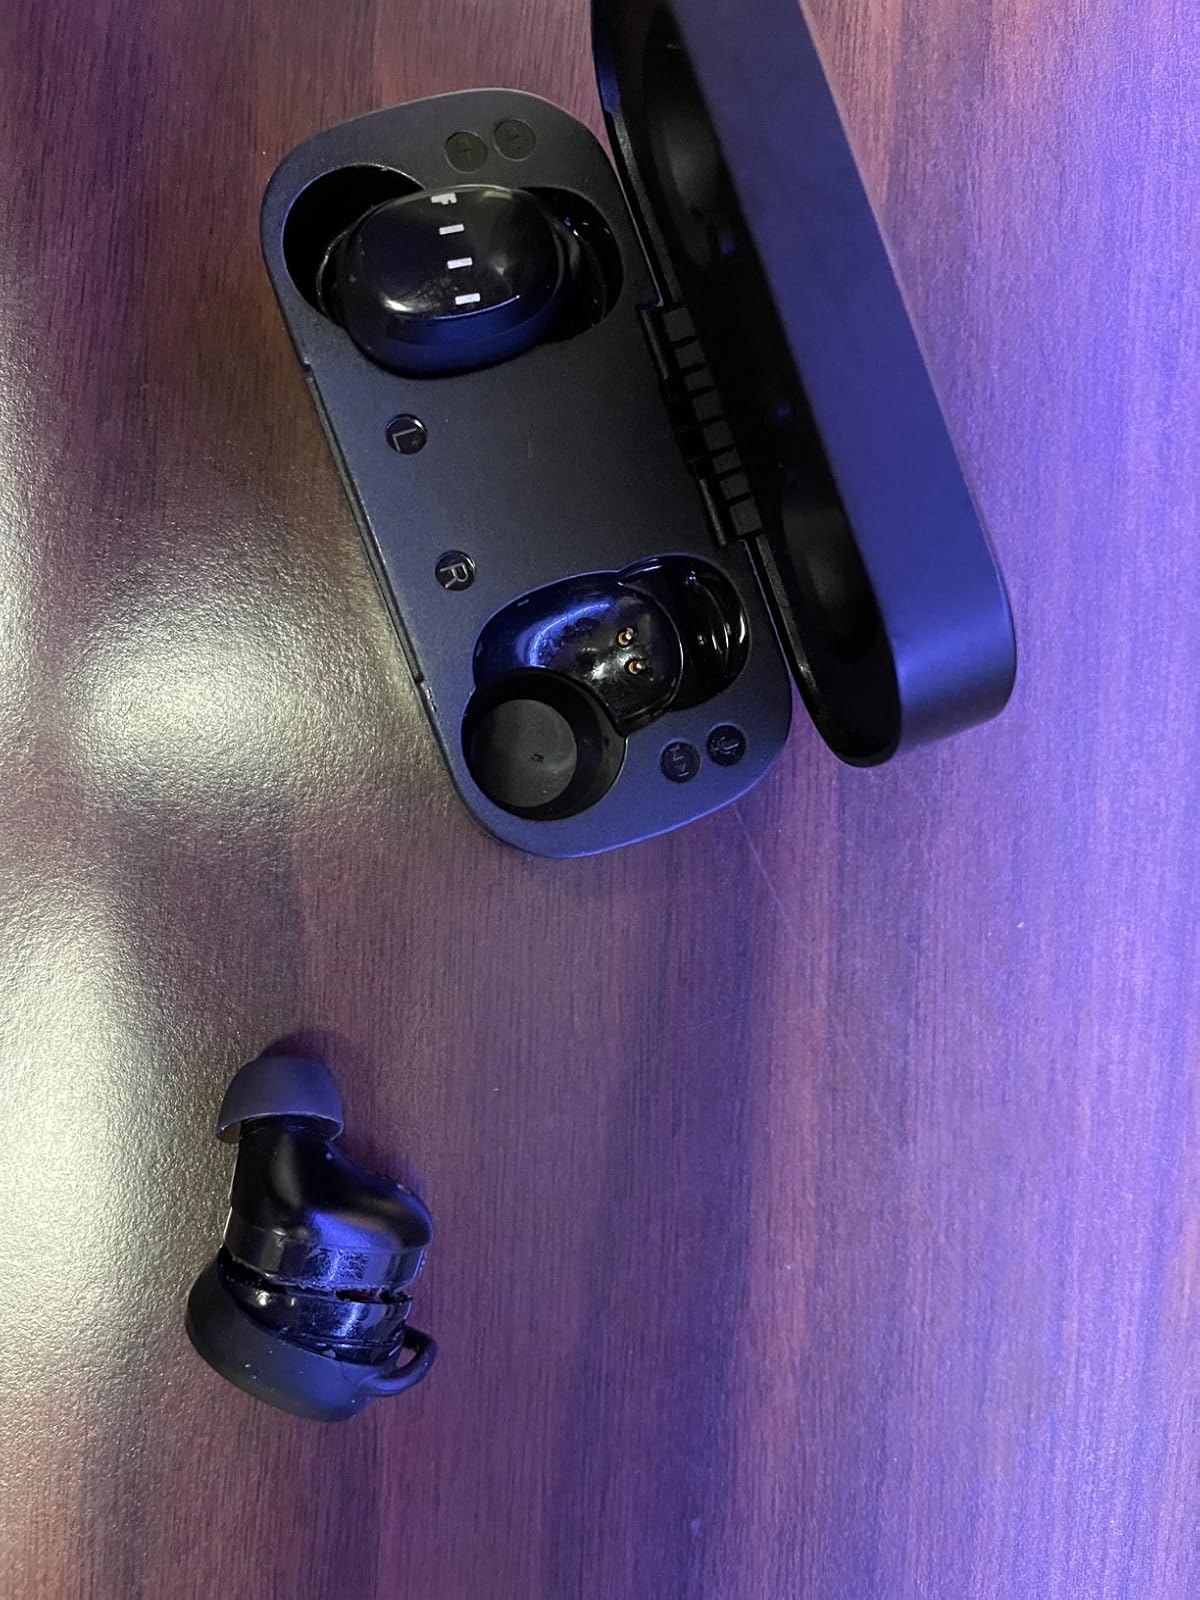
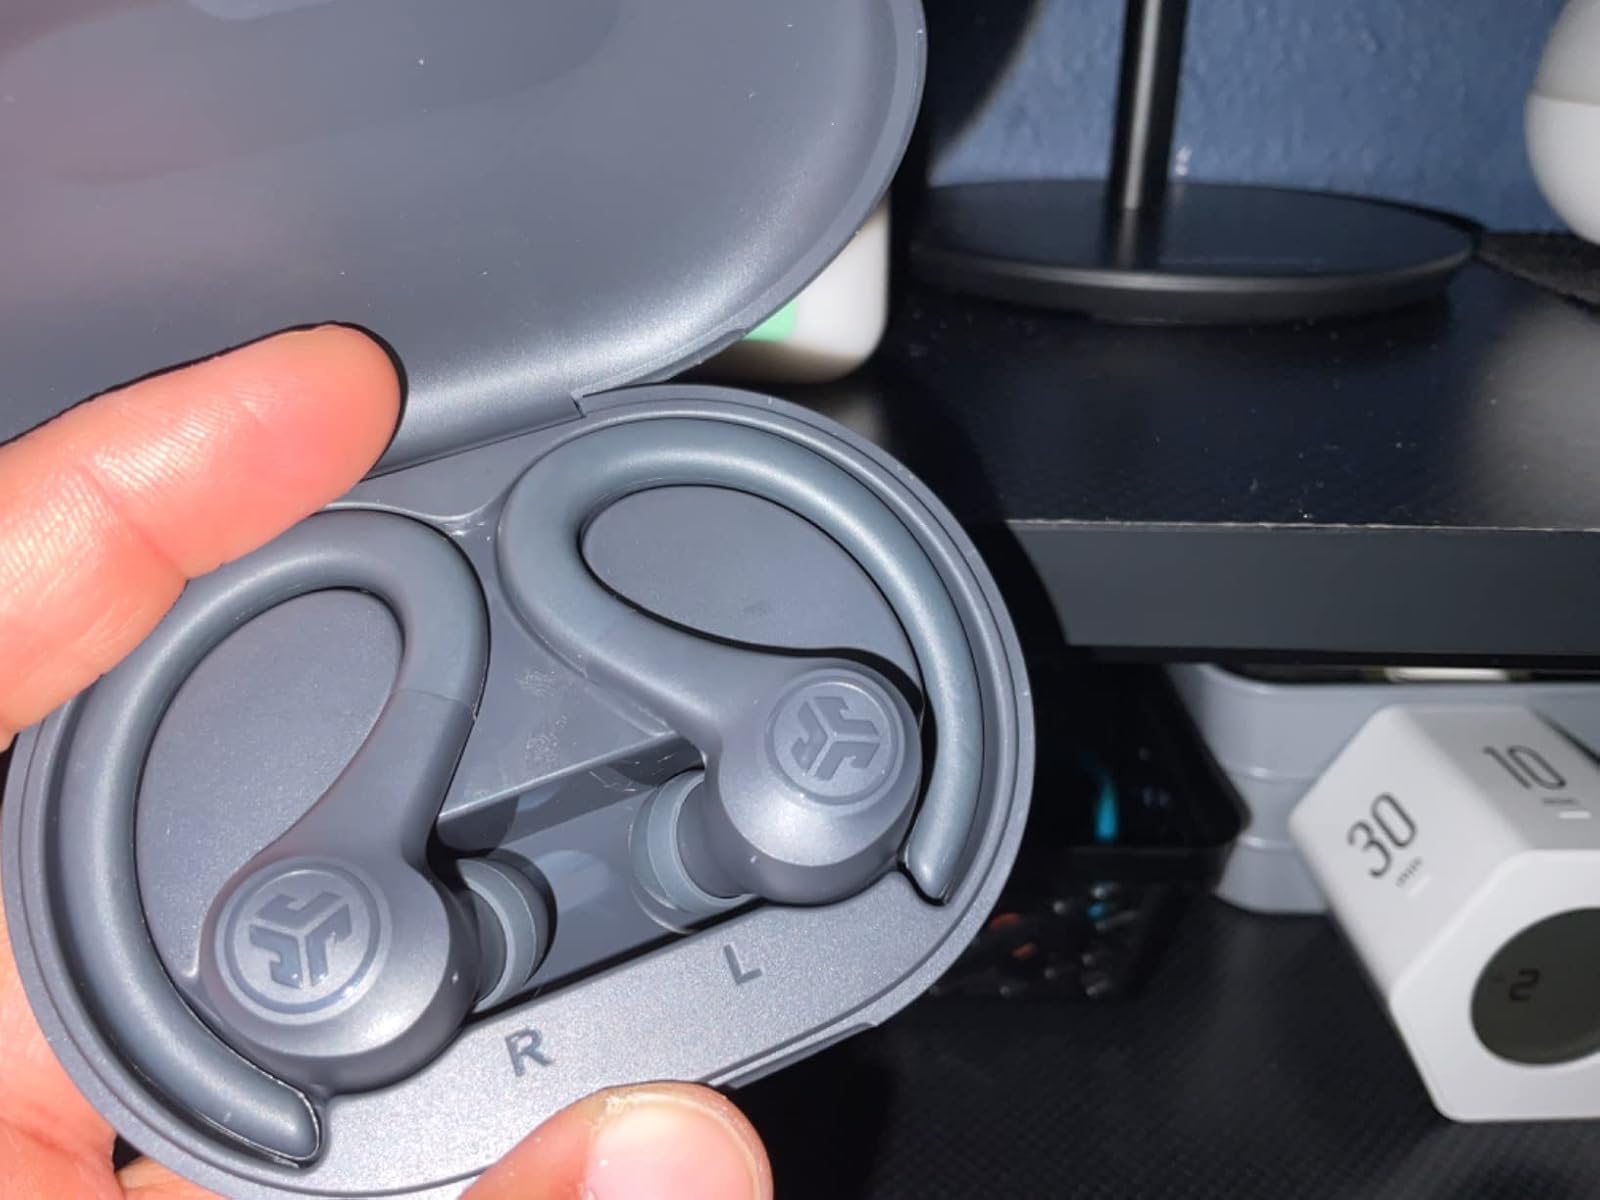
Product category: earbuds
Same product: no